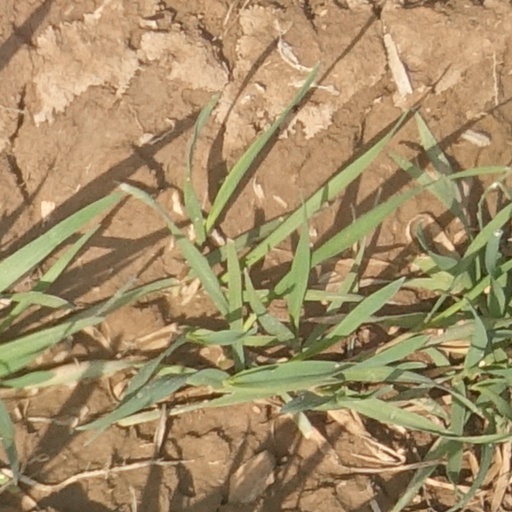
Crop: wheat